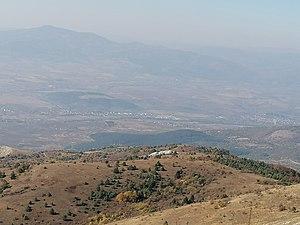
Kyoustendil est une ville de l'extrême ouest de la Bulgarie et le chef-lieu de l'oblast de Kyoustendil.